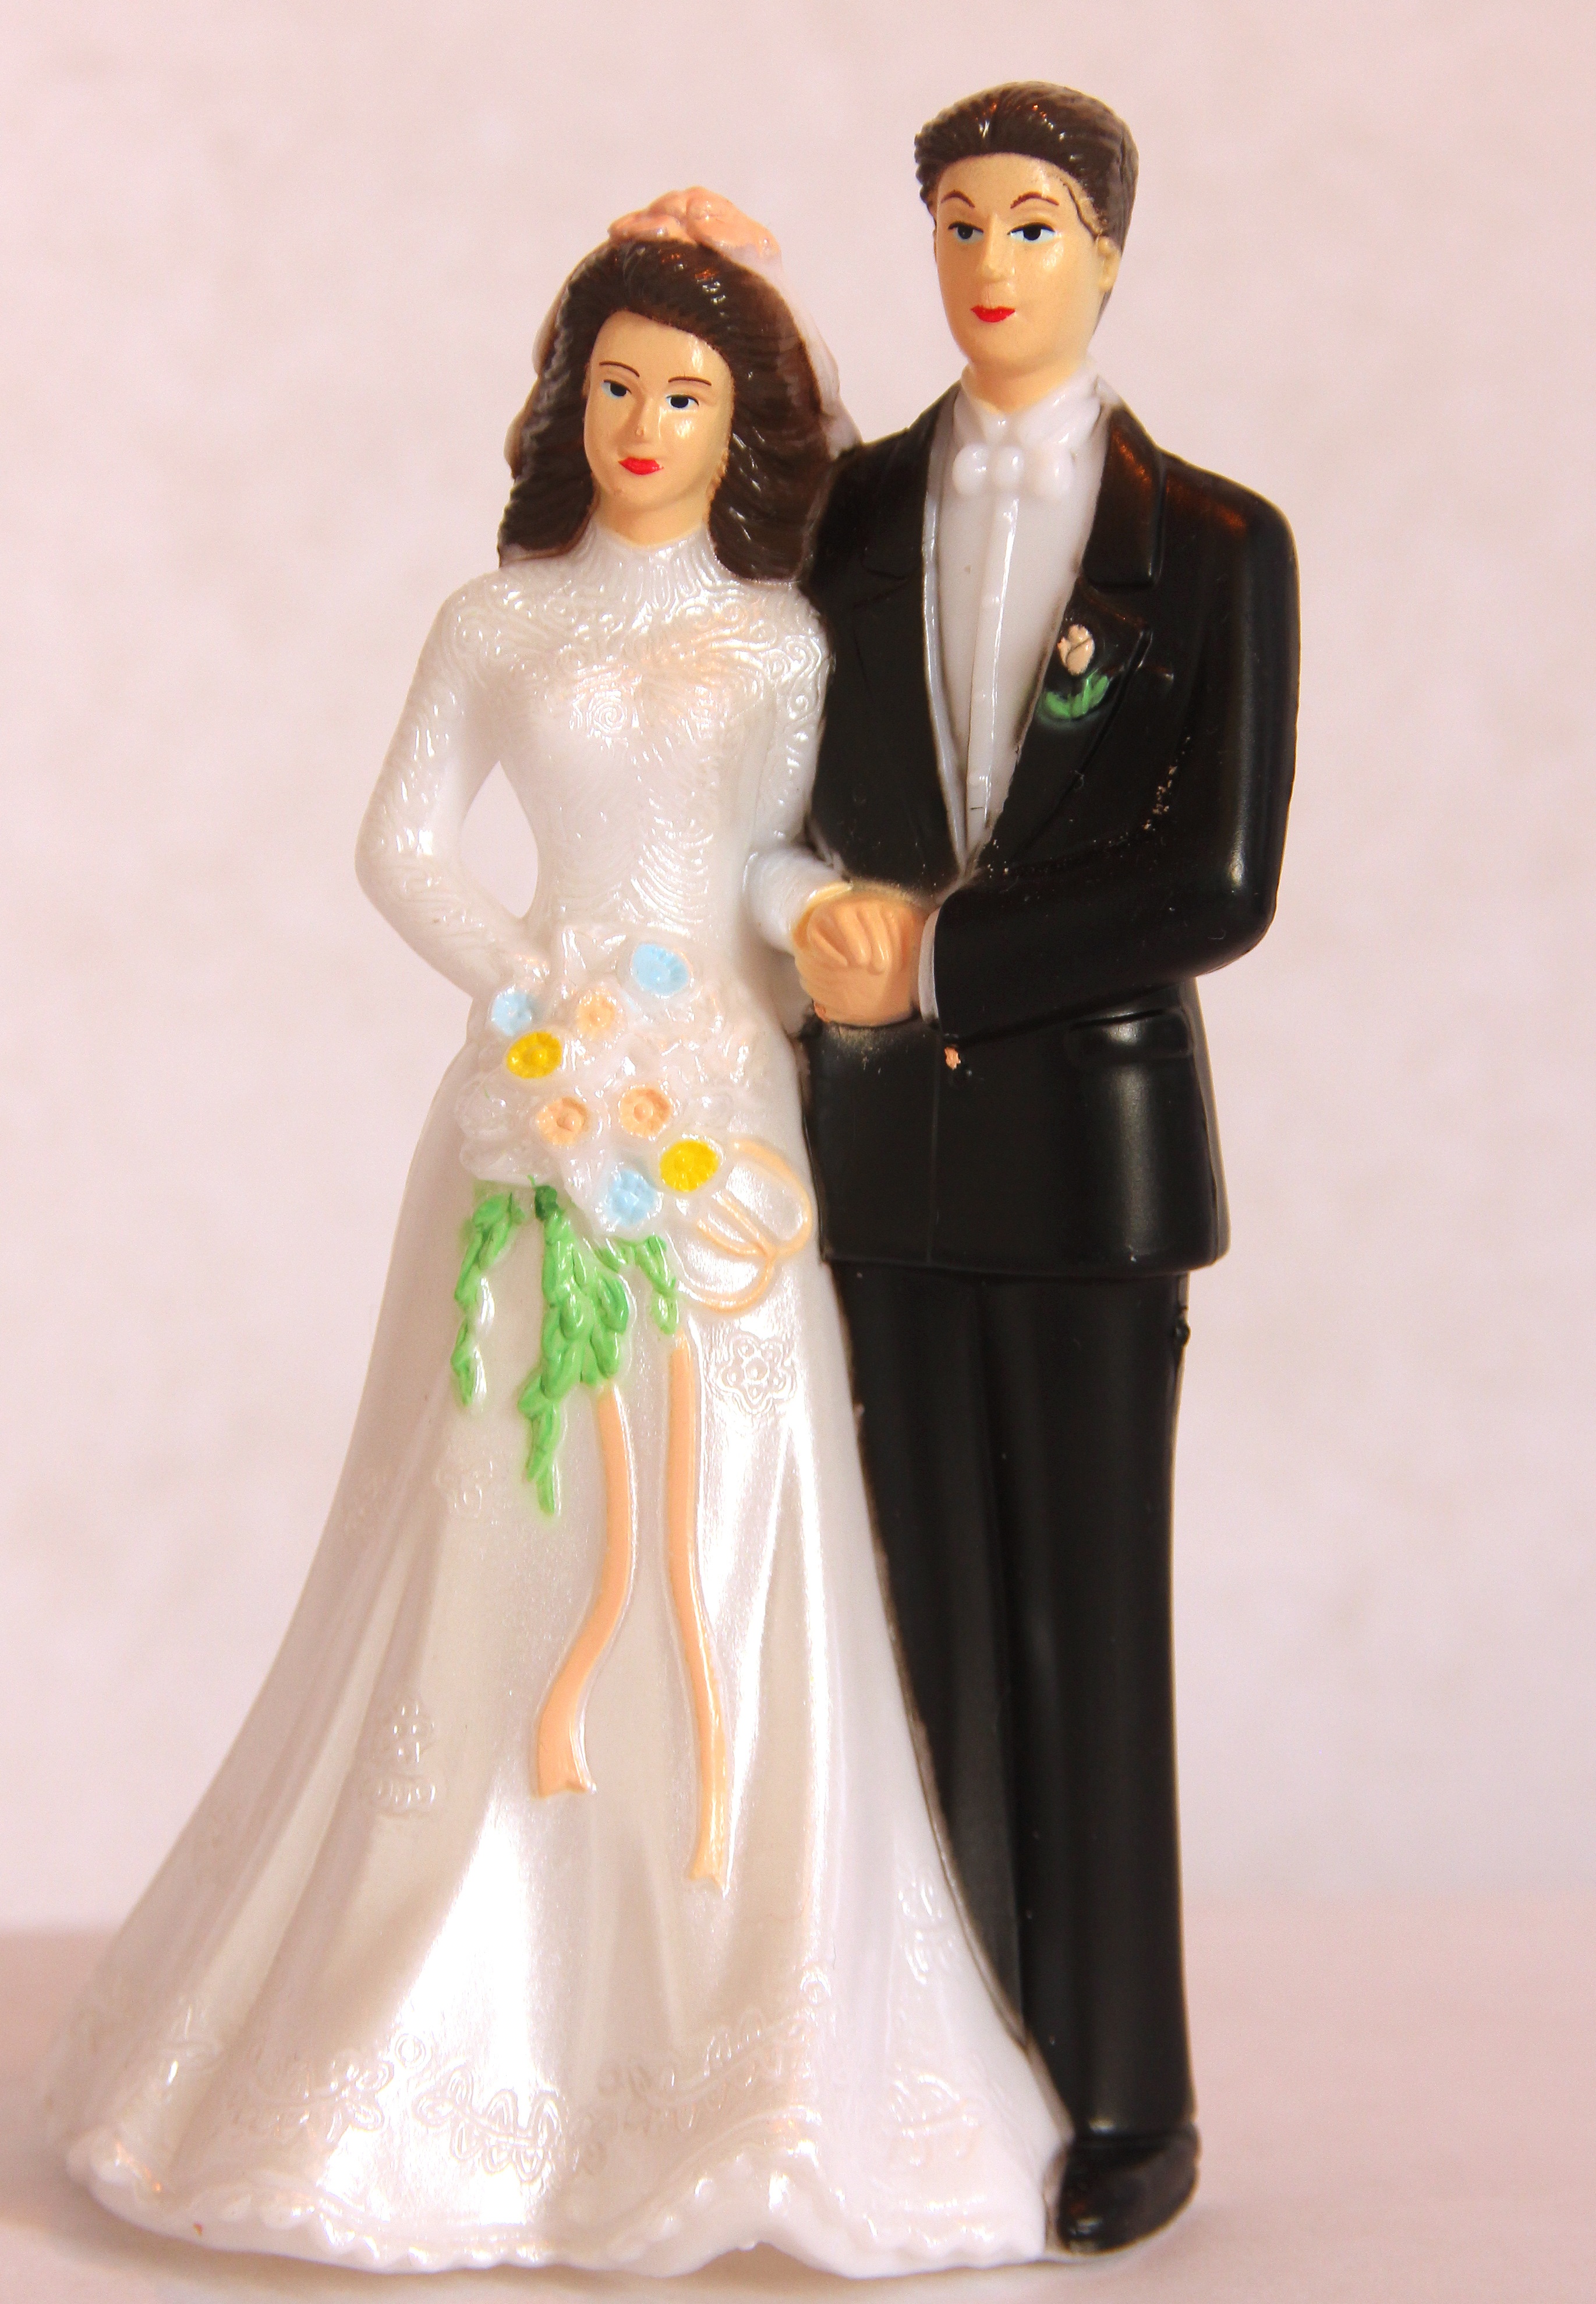
celebration, decoration, couple, fashion, wedding, bride, groom, toy, marriage, doll, ceremony, wife, dress, figurine, gown, symbols, husband, bridal, marry, wedding cake, wedding decoration, wed, wedding ceremony, cake top